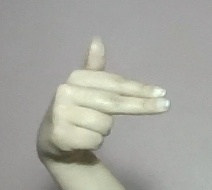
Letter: ghain